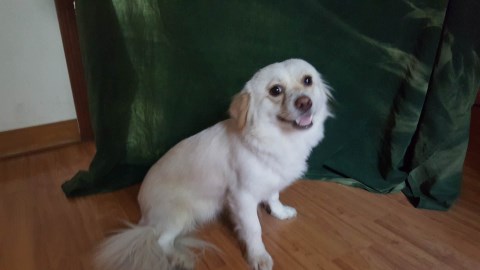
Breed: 806-n000129-papillon